Anais, Charente

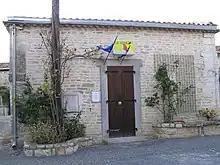
The Post Office

The school is an RPI between Anais, Aussac-Vadalle, and Tourriers. Anais has a kindergarten and a primary school while Aussac-Vadalle and Tourriers have elementary schools.